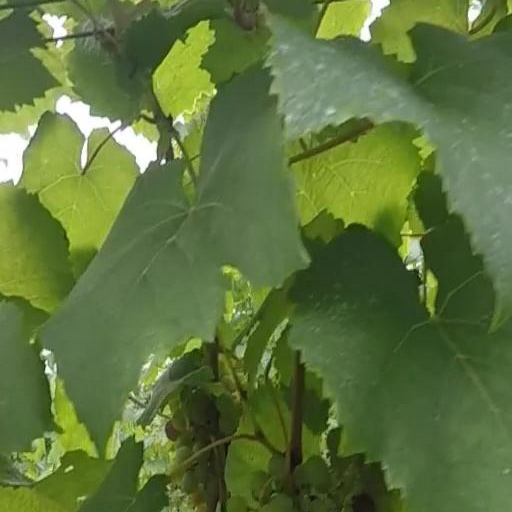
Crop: grape